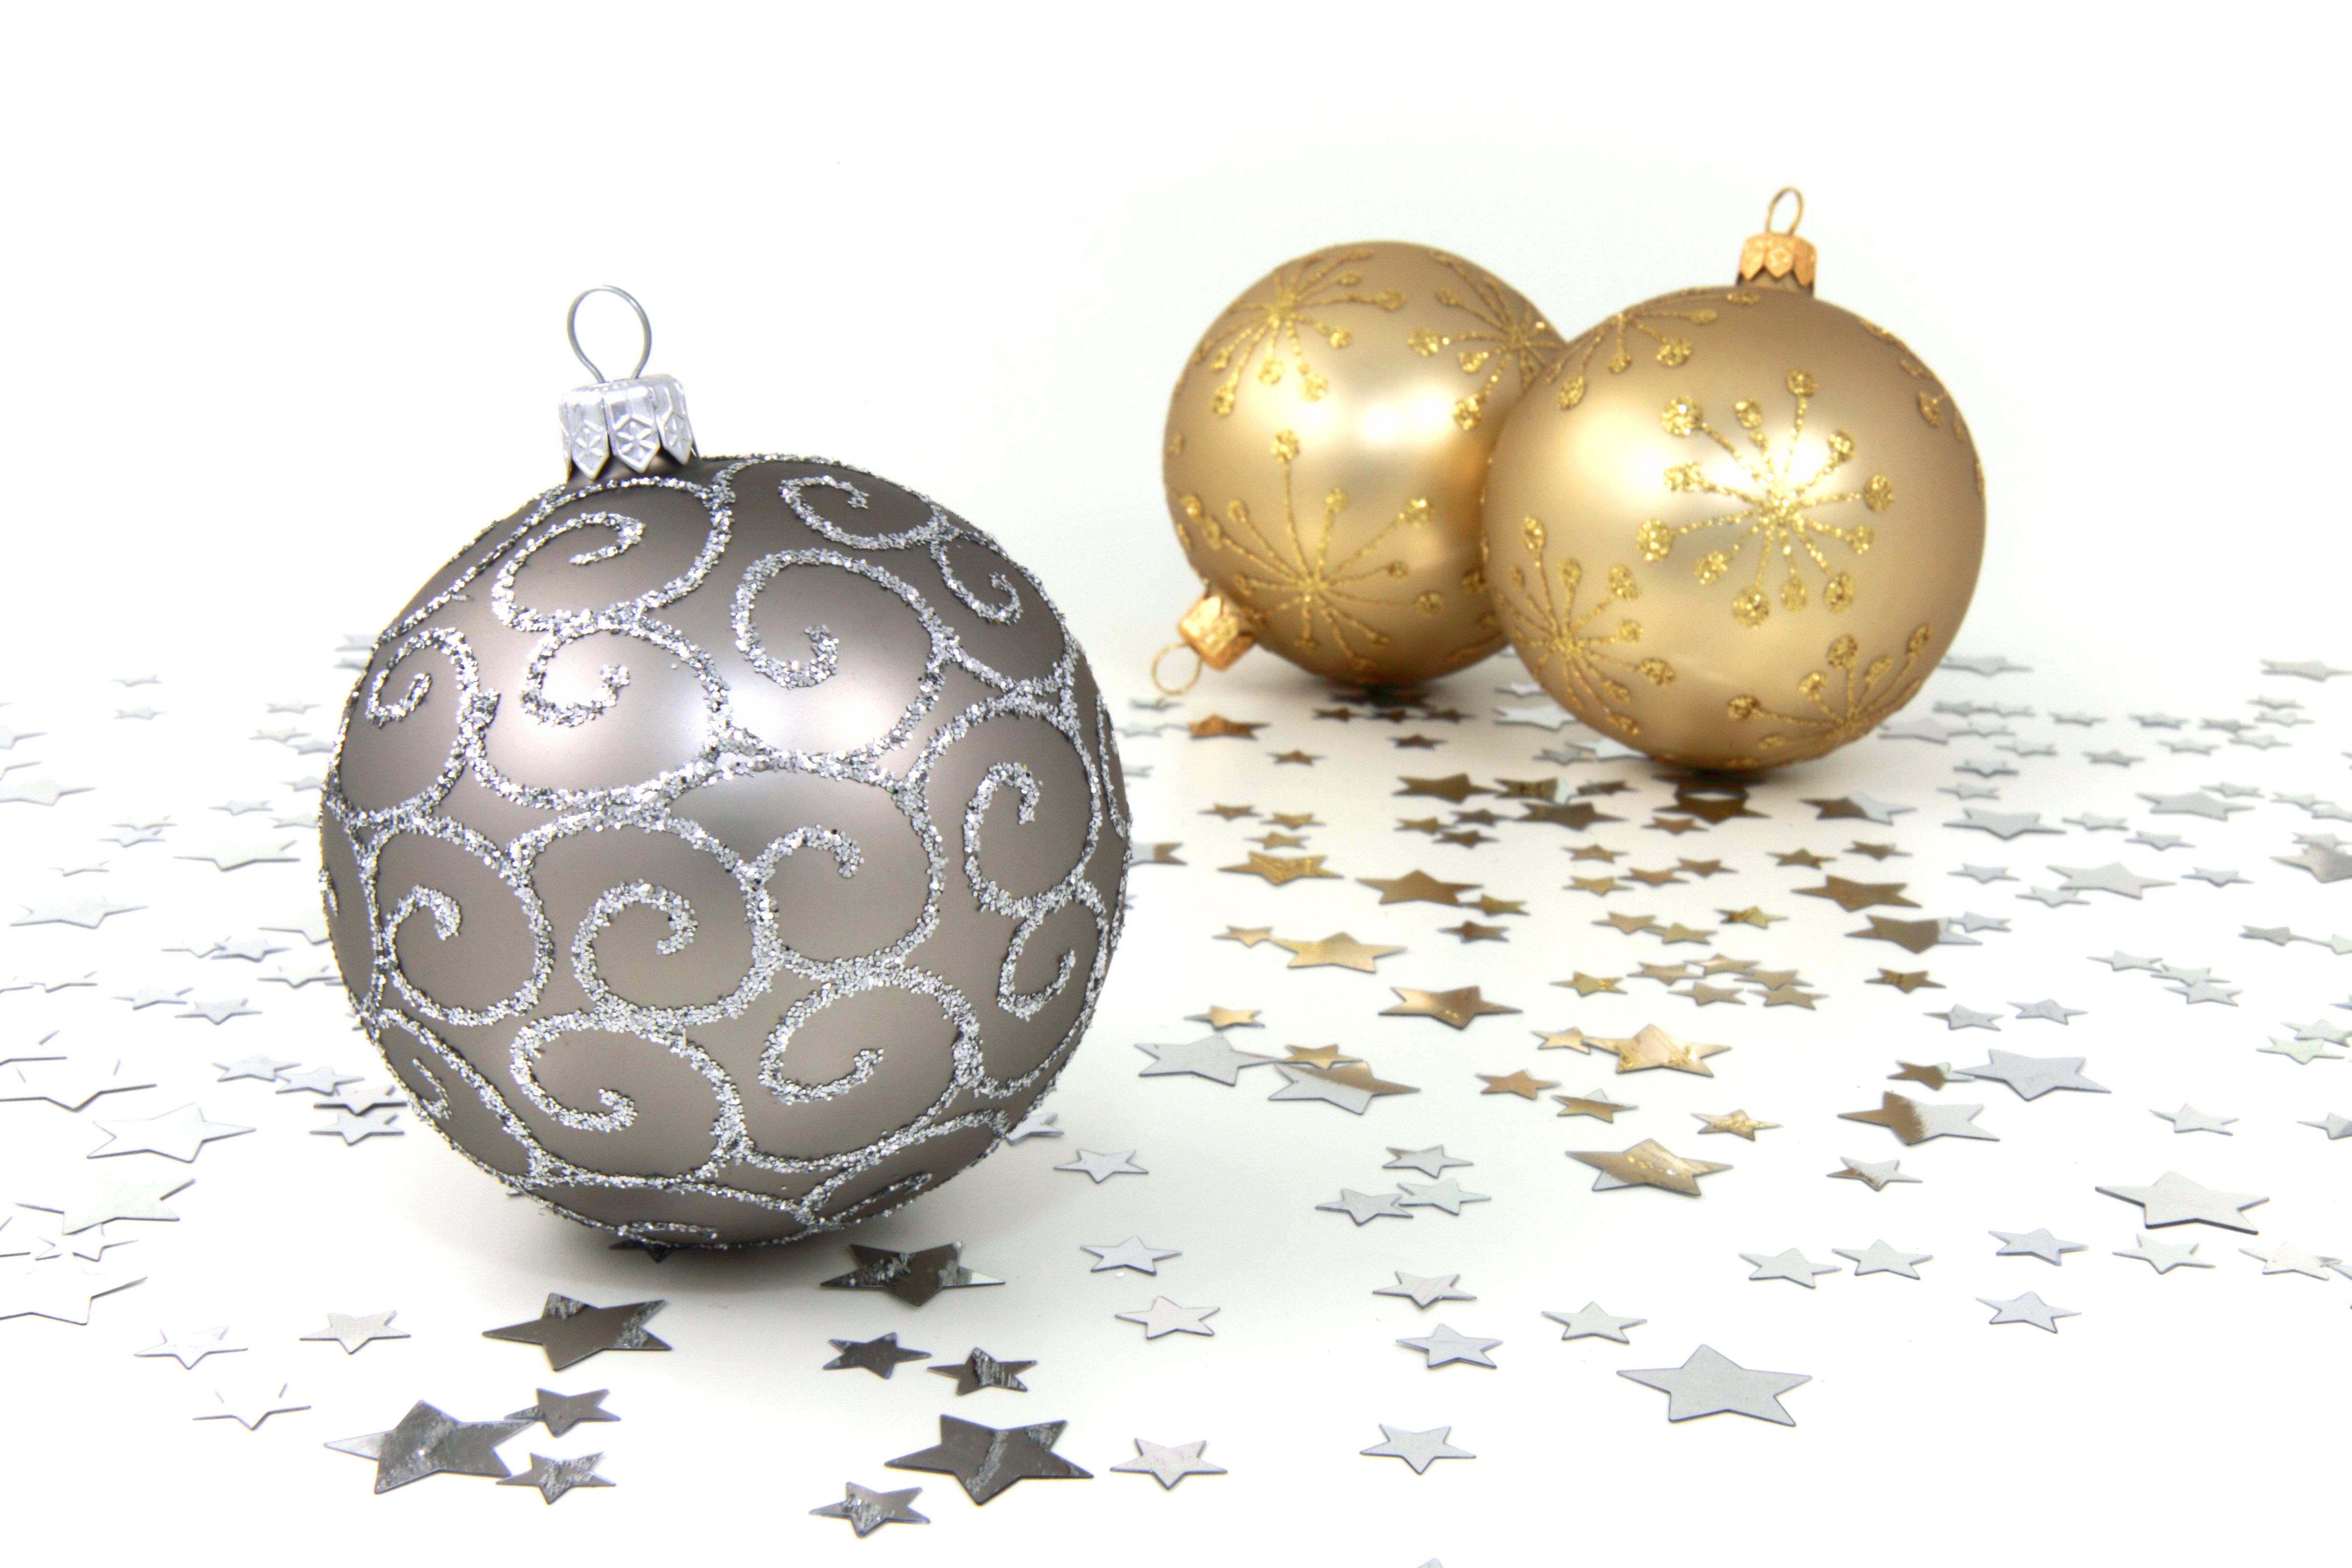
winter, celebration, decoration, holiday, object, christmas, lighting, decor, christmas tree, season, egg, glitter, ornament, christmas decoration, gold, silver, sphere, balls, december, shiny, xmas, baubles, decorate, easter egg